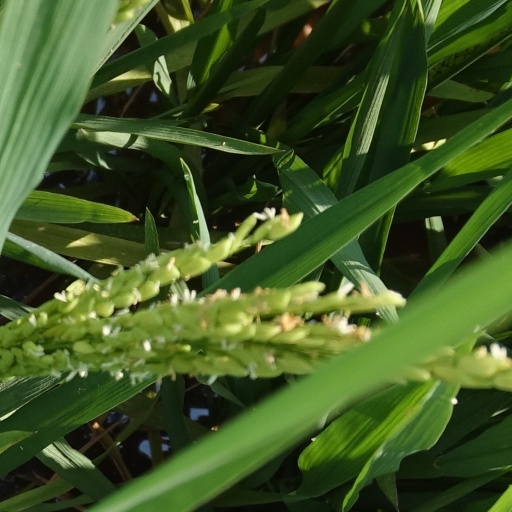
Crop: rice